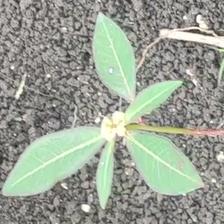
Weed species: Moti_dudhi(Euphorbia_geneculata_L)